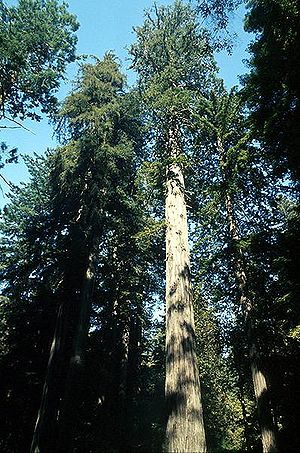
Træ (organisme)
Rødtræet er arten med det højeste træindivid.
Et træ er en flerårig plante, der har en tydelig, opret og forveddet stamme, som begynder ved roden, og som bærer grene og dermed blade et stykke over jorden. Det er desuden kendetegnende for disse planter, at de har forveddede skud, som bærer beskyttede knopper. De energioptagende dele sidder i toppen, mens de vand- og mineraloptagende dele sidder i rødderne. De aktive dele har kun kort levetid, men de bliver hele tiden erstattet af nydannede skud, blade og rødder. De ældre dele tjener ikke længere som organer for optagelse, men de har stadig tykkelsesvækst, sådan at de kan fungere som afstivning og transportvej for planten. Træet bliver formet af de nydannede skuds vækstretning, forvedningen af cellerne og den fortsatte celledeling i vækstlaget lige under barken. Træet kan leve i århundreder eller årtusinder på trods af en konstant tiltagende mængde af dødt kerneved, fordi et tyndt lag af levende ved klarer opgaver som transport, oplagring og stofskifte.